Lev Kamenev

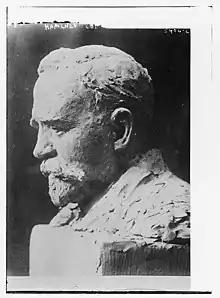

With Trotsky mainly on the sidelines through a persistent illness, the Zinoviev-Kamenev-Stalin triumvirate collapsed in April 1925, although the political situation was hanging in the balance for the rest of the year. All sides spent most of 1925 lining up support behind the scenes for the December Communist Party Congress. Stalin struck an alliance with Nikolai Bukharin, a Communist Party theoretician and "Pravda" editor, and the Soviet prime minister Alexei Rykov. Zinoviev and Kamenev strengthened their alliance with Lenin's widow, Nadezhda Krupskaya. Also, they aligned with Grigori Sokolnikov, the People's Commissar for Finance and a candidate Politburo member. Their alliance became known as the New Opposition.